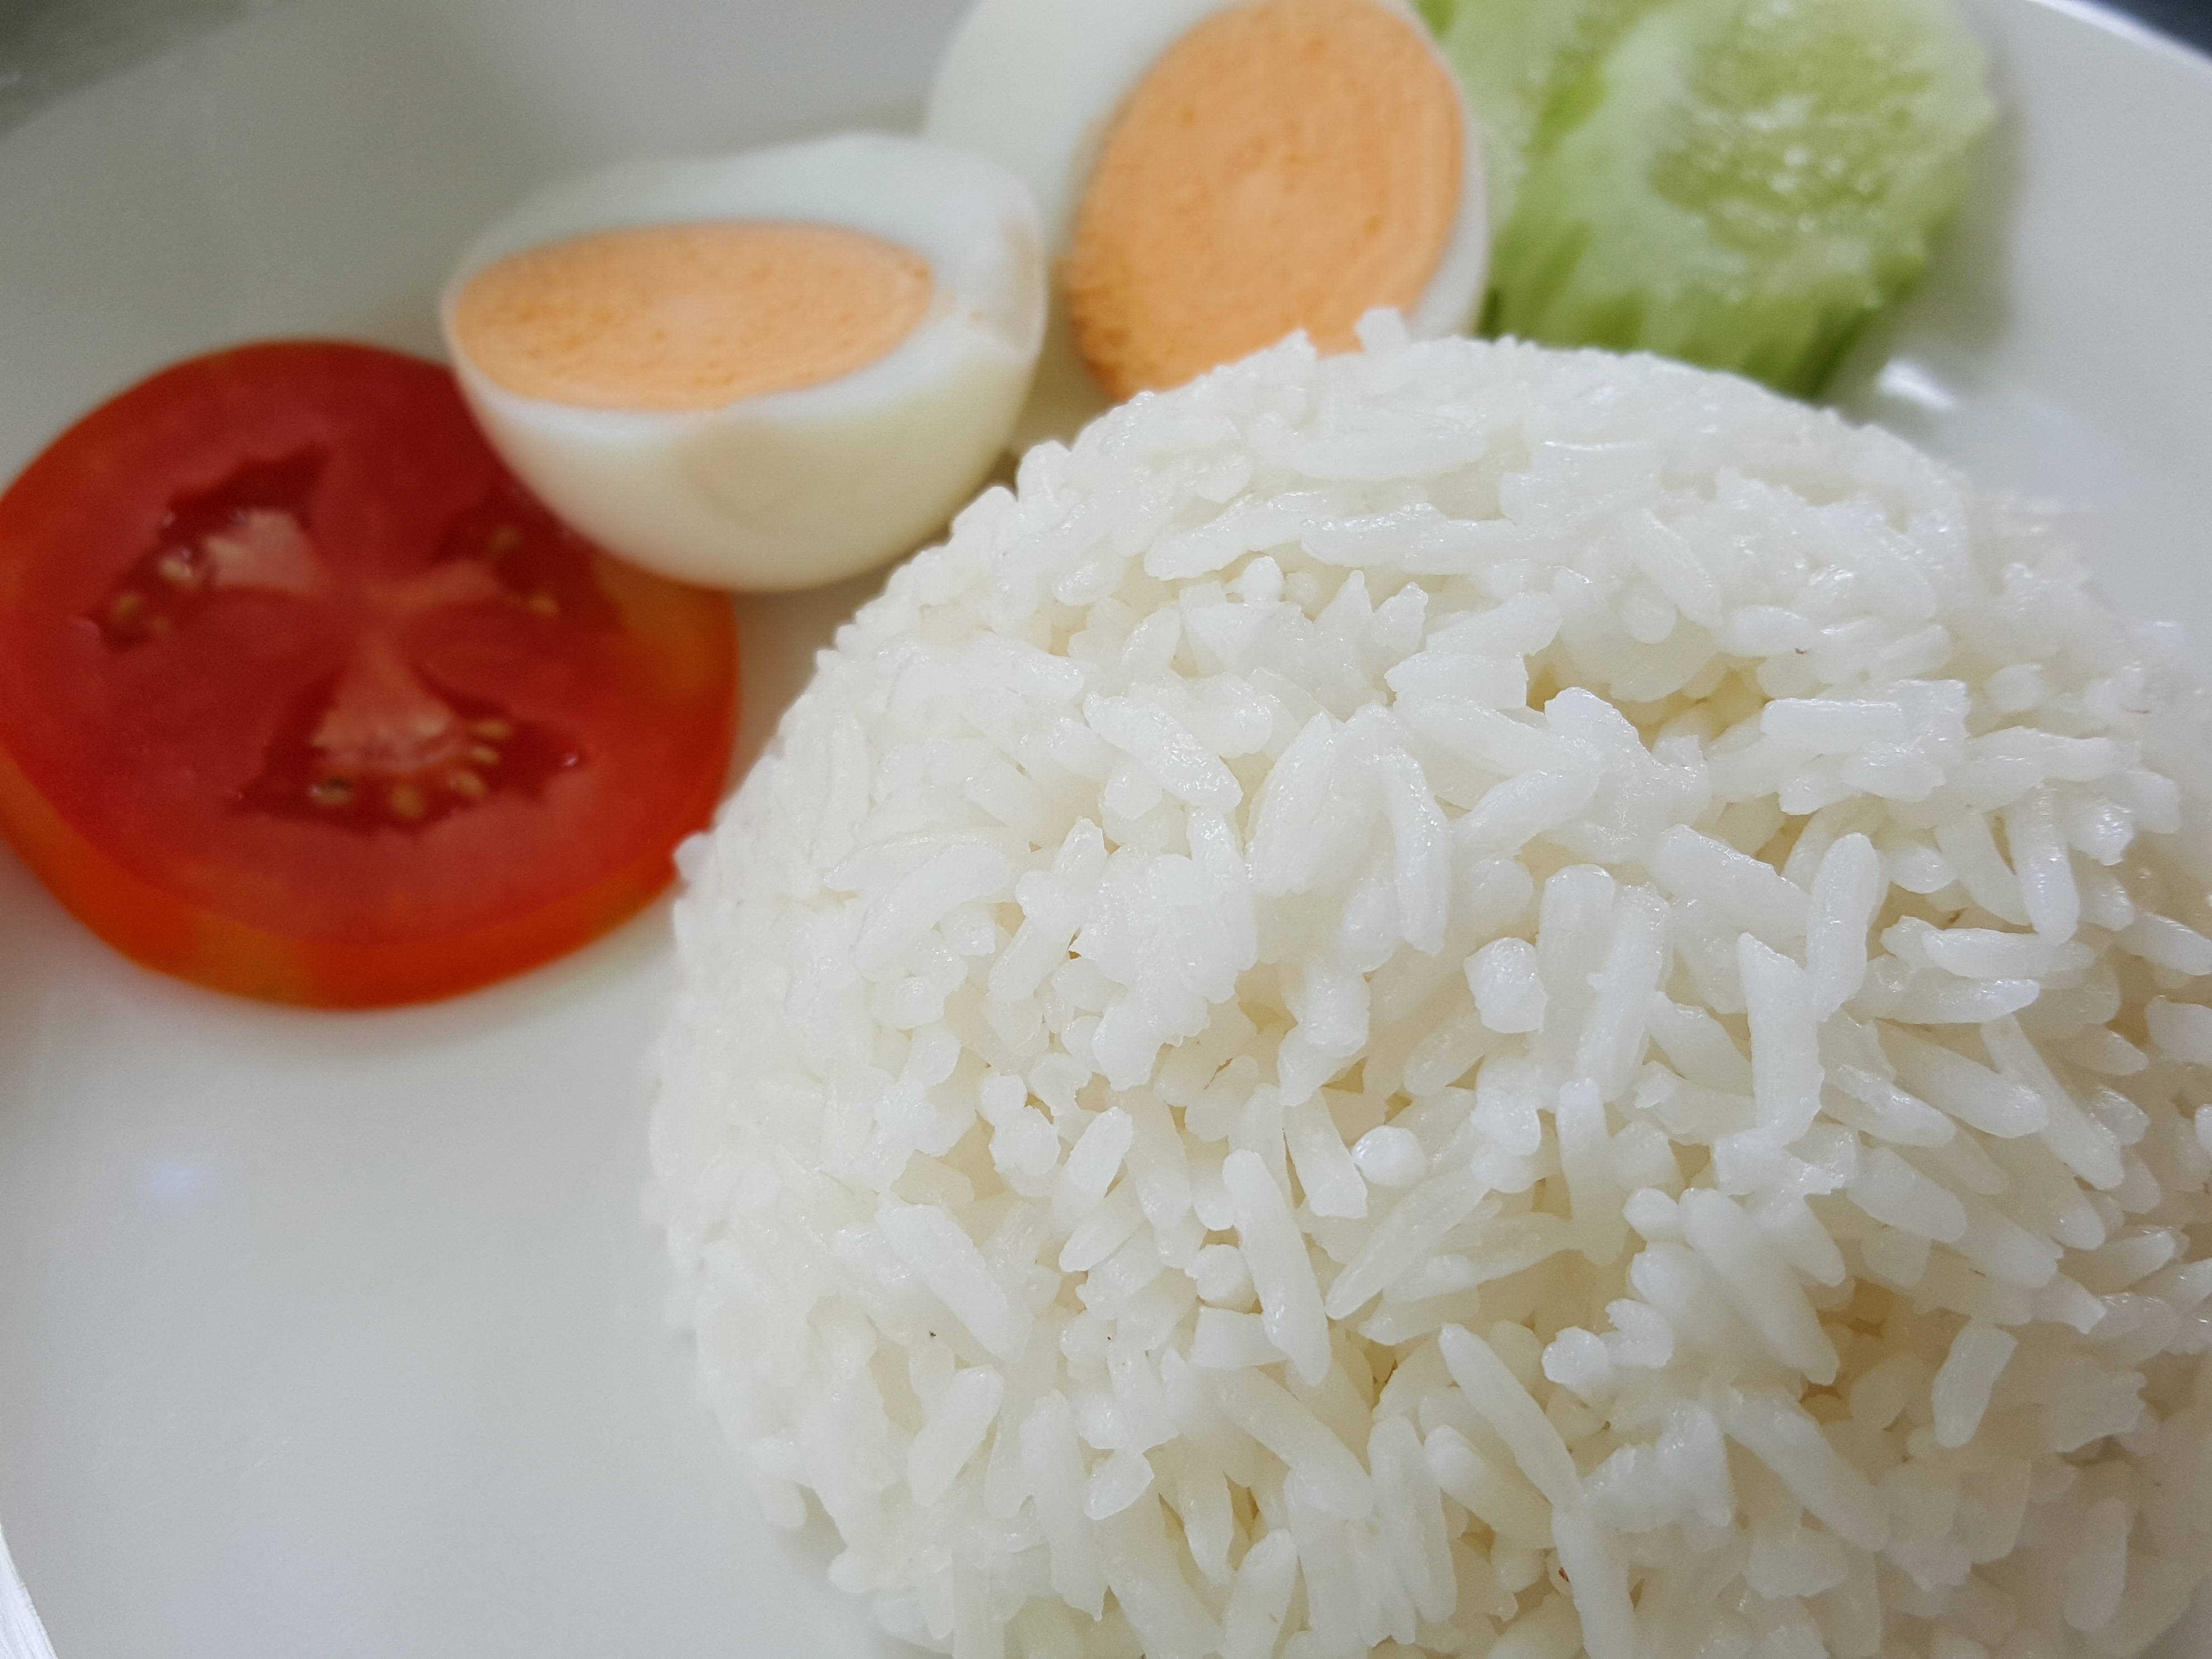
dish, meal, food, fish, cuisine, rice, asian food, eating, organic, curry, commodity, chinese food, jasmine rice, glutinous rice, white rice, food grain, steamed rice